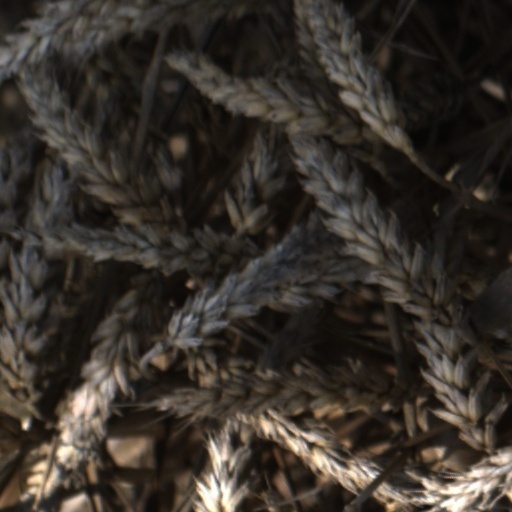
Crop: wheat